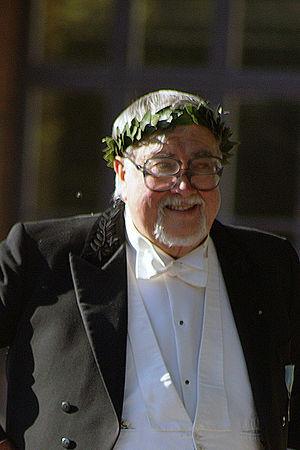
Jan-Öjvind Swahn est un folkloriste suédois né le 15 mai 1925 à Karlskrona, dans le Comté de Blekinge, et mort le 21 mars 2016 à Brösarp, en Scanie.